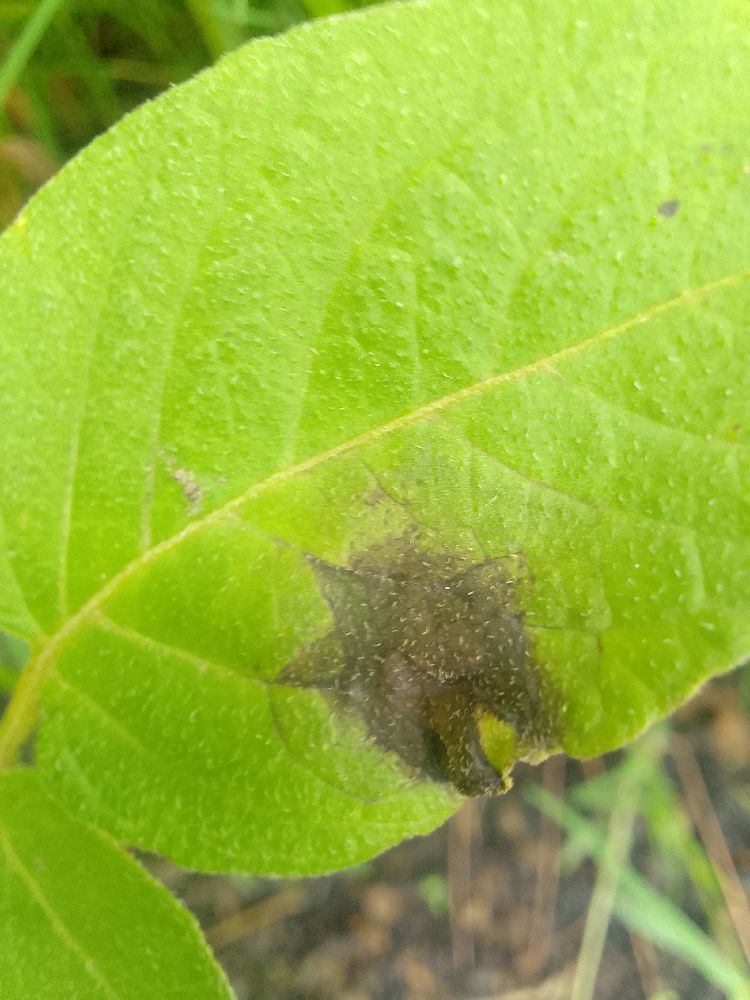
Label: Late blight